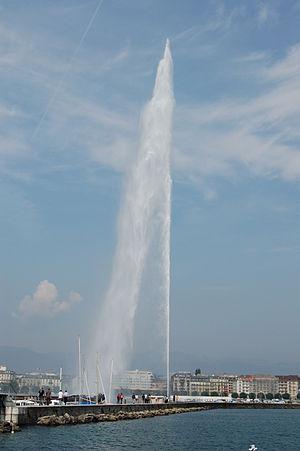
Genève est une ville suisse située à l’extrémité sud-ouest du Léman. Elle est la deuxième ville la plus peuplée de Suisse après Zurich. Elle est le chef-lieu et la commune la plus peuplée du canton de Genève. En décembre 2019, la ville comptait 205 372 habitants. Son aire métropolitaine, ou aire urbaine, forme une agglomération transfrontalière : le « Grand Genève », qui s'étend sur le canton de Vaud et les départements français de l'Ain et de la Haute-Savoie, pour une population totale en janvier 2015 de 978 790 habitants. L'agglomération genevoise stricto sensu compte 579 227 habitants dans sa partie suisse au 1ᵉʳ janvier 2016, selon l'Office fédéral de la statistique. L'emblème de la ville est son jet d'eau culminant à 140 m.